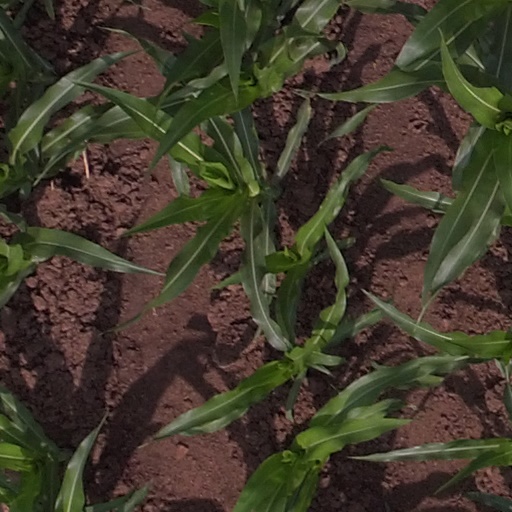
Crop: maize; corn